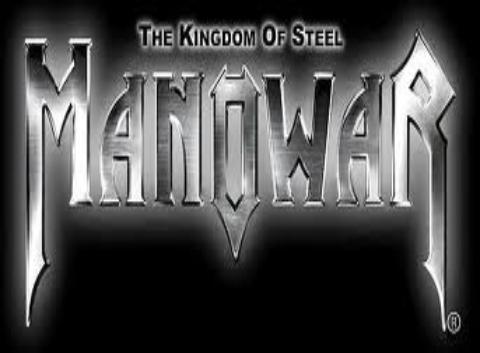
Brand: Man O' War
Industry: Clothes